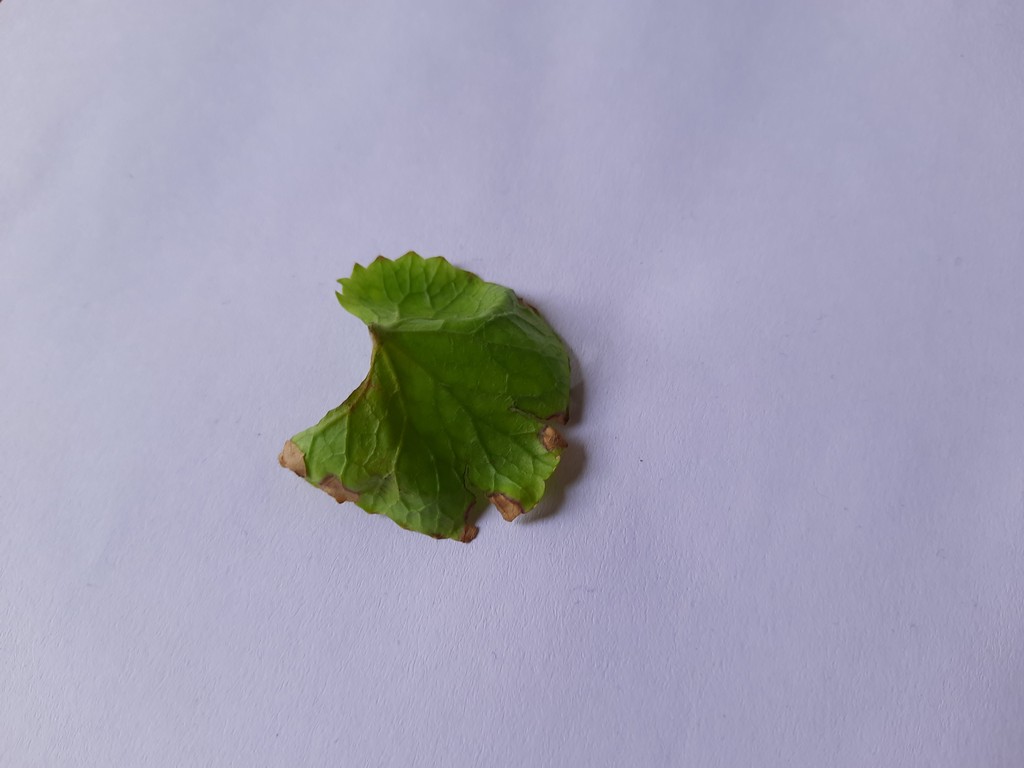
Label: Unhealthy